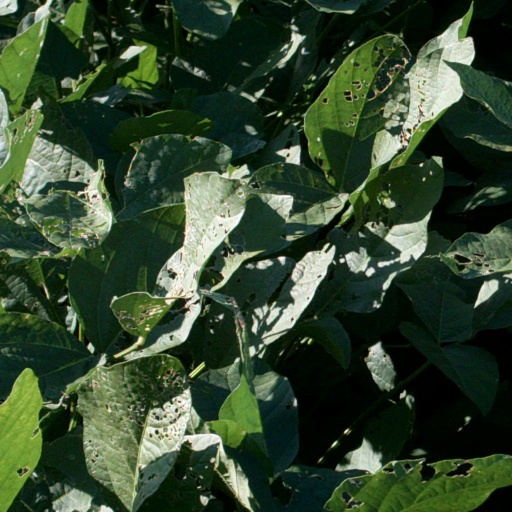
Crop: soybean